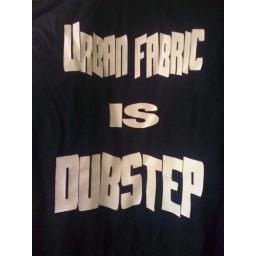
A one off shirt my boy Fitzpatrick hooked me up with on my trip over to Atlanta.